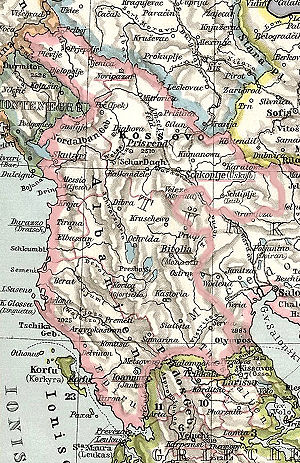
Albanien / Historie / Nationalisme og Prizrenligaen
Kort visende den Albanske Vilayet, som Prizrenligaen ønskede
Albanien, officielt Republikken Albanien, er en suveræn stat i Sydøsteuropa. Albanien er omgivet af Montenegro i nordvest, Kosovo i nordøst, Republikken Nordmakedonien i øst og Grækenland i syd og sydøst. Det har en kyst til Adriaterhavet i vest og sydvest. Landet er mindre end 72 kilometer fra Italien over Otrantostrædet, som forbinder Adriaterhavet til det Ioniske Hav.